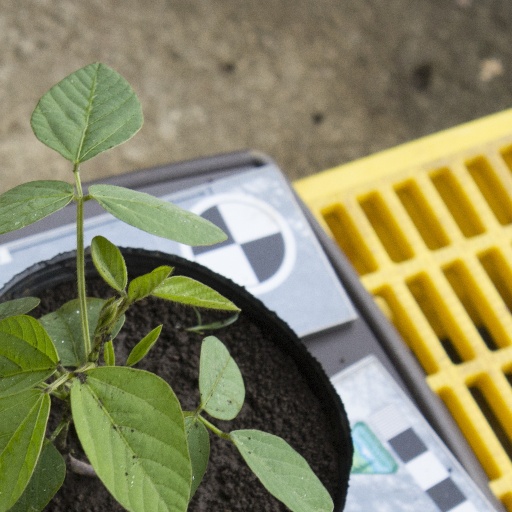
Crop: soybean